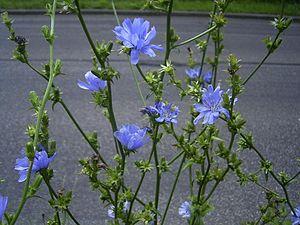
Les Chicorées sont un genre botanique qui rassemble des plantes de la famille des Astéracées. Ce genre comporte à la fois des espèces sauvages et des plantes qui sont cultivées, soit des variétés à feuilles, soit des variétés à racines.